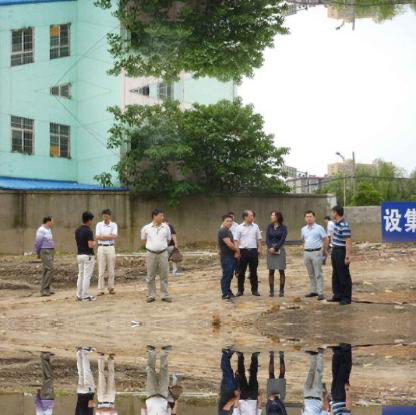
Objects in the image:
label: head
label: head
label: head
label: head
label: head
label: head
label: head
label: head
label: head
label: head